Operation Agneepath

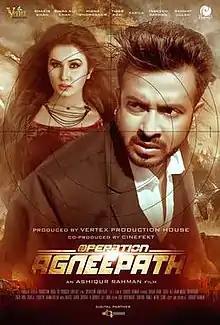

Operation Agneepath is an unreleased Bangladeshi action thriller film directed by Ashiqur Rahman, produced under the banner of Vertex Production and Cinefekt Entertainment. It stars Shakib Khan, Shiba Ali Khan, Sayelaluddin Mahalder And Misha Sawdagor in lead roles. This film's music was composed by Dabbu Ghosal, Akassh and Imran Mahmudul.